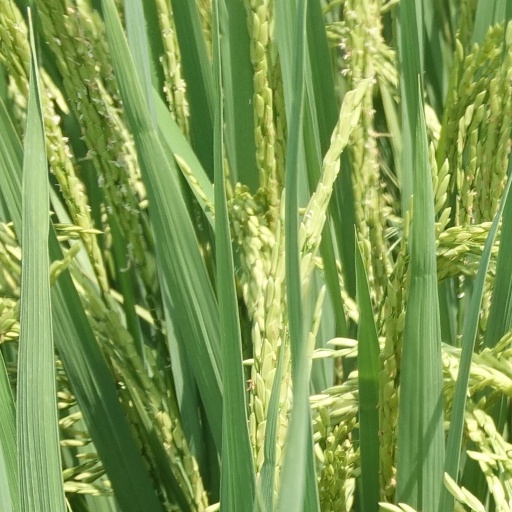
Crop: rice